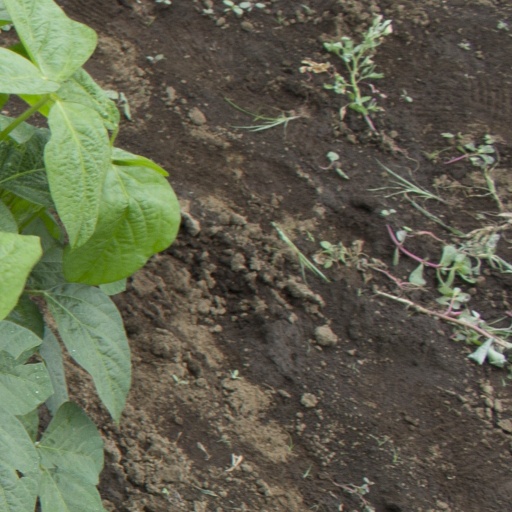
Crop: soybean